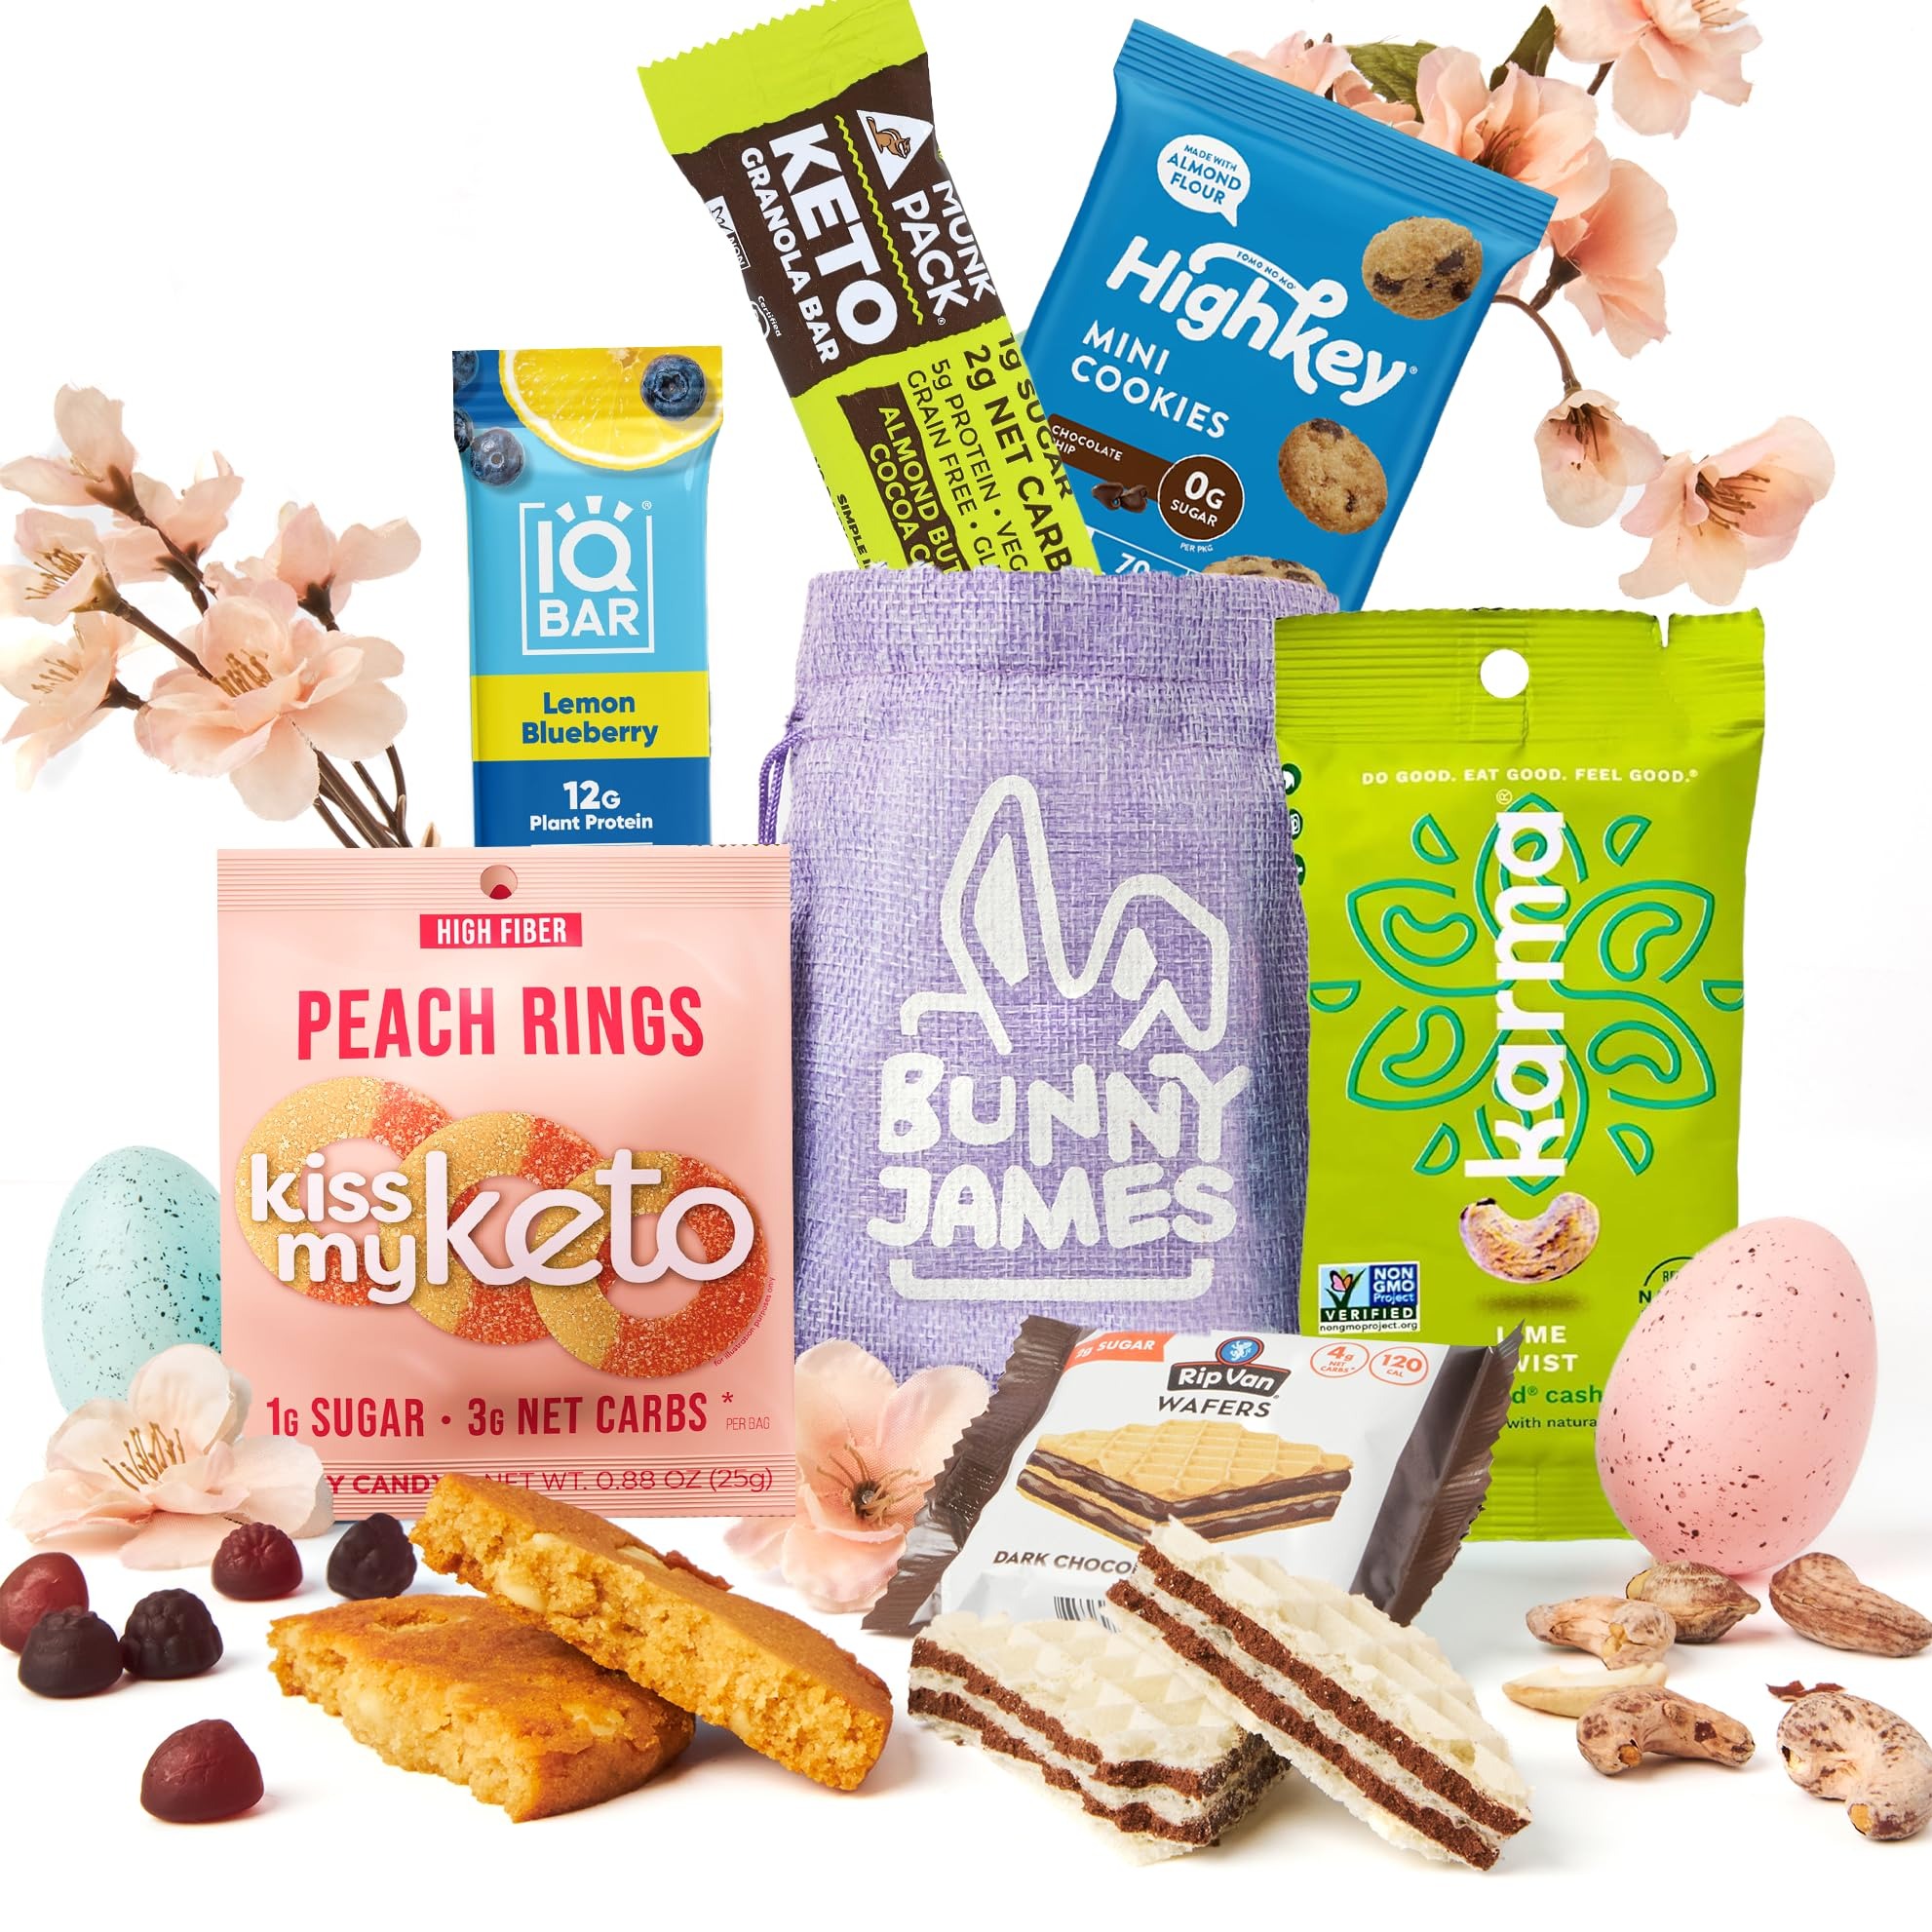
Item Name: Diabetic Keto Gift Bag - Prefilled w Keto Candy & Basket Stuffers - Premade Gifts for Mom, Women - Healthy Adult Basket Alternative Filled w Goodies & Treats
Bullet Point 1: INDULGE IN GUILT-FREE DELIGHTS: With our Diabetic Keto Bag, you can enjoy the festivities without straying from your low-carb lifestyle. Savor the delicious flavors of while staying true to your keto goals, thanks to our carefully curated selection of snacks.
Bullet Point 2: STAY ON TRACK WITH LOW-CARB GOODIES: Keep your macros in check with our assortment of keto-friendly treats. Each item in the Keto Bag is thoughtfully crafted to be low in carbohydrates, allowing you to indulge without compromising your diet. It's the perfect way to enjoy without the guilt!
Bullet Point 3: FUEL YOUR BODY WITH HIGH-QUALITY INGREDIENTS: Our Diabetic Keto Bag is packed with premium ingredients that are not only delicious but also nutritious. From grass-fed meats to organic nuts and seeds, every snack is carefully selected to provide you with the fuel you need to power through the day.
Bullet Point 4: EXPERIENCE UNFORGETTABLE FLAVOR VARIETIES: Treat your taste buds to a variety of mouthwatering flavors with our Keto Bag. From savory jerky to crunchy nuts and decadent chocolates, each item is bursting with flavor without the added sugars and carbs. Discover a new favorite keto-friendly snack today!
Bullet Point 5: CONVENIENT AND PORTABLE SNACKING: Whether you're on the go or lounging at home, our Keto Bag makes snacking easy and convenient. Pack it in your bag for a day out, keep it at your desk for a quick pick-me-up, or enjoy it as a guilt-free indulgence during movie night. With our Keto Bag, delicious low-carb snacks are always within reach.
Product Description: Are you having trouble finding a cute Keto gift basket for your family, kids, wife, girlfriend, or loved one? Is she the snack queen or king? Do they love to be the first of their friends to find a new keto snack? Time to show them that you support their new way of life! Don’t worry we took out the hassle and did the research for you. We took the best 7 Keto snacks and keto chocolates and packaged them together in a fun themed bag. The Bunny James Keto Bag is a great Gift! This bag is filled with trusted Keto brands.
Value: 7.24
Unit: Ounce

Price: 24.99